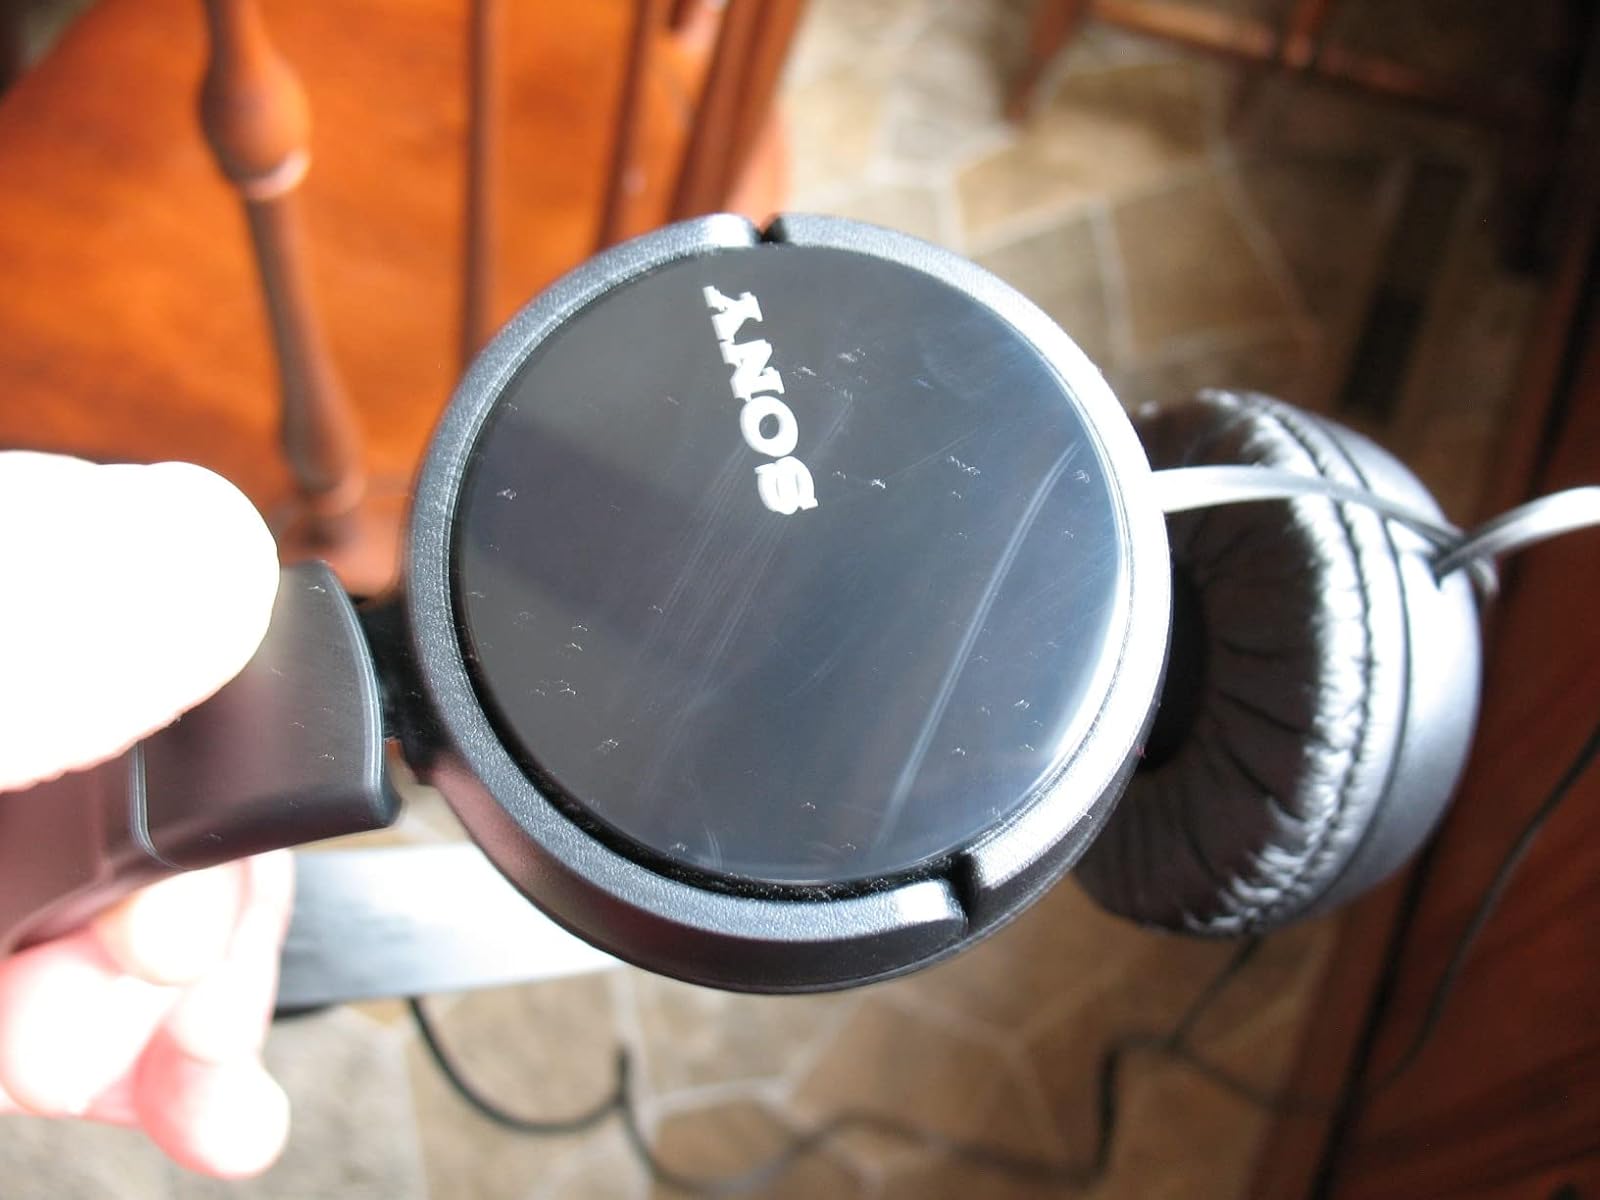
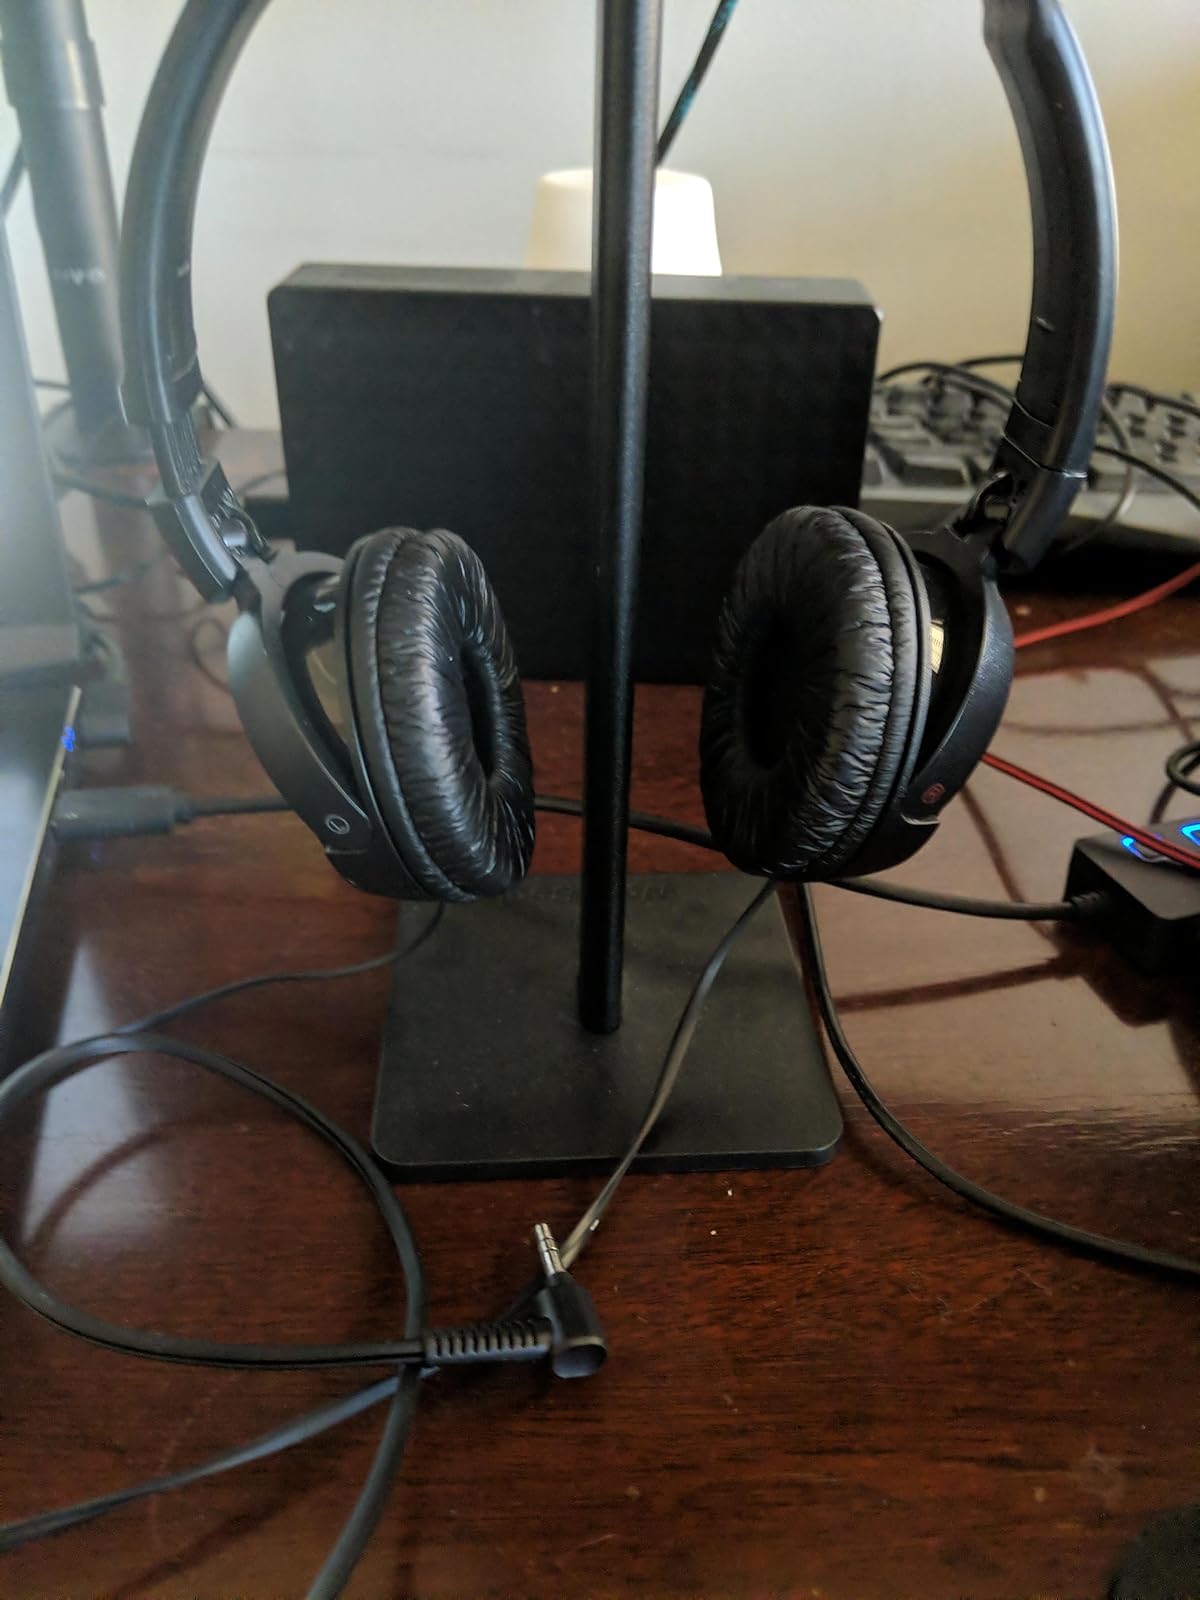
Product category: headphones
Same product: yes